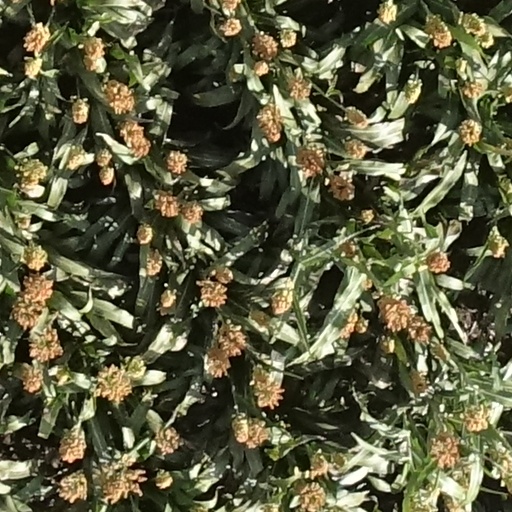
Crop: sorghum